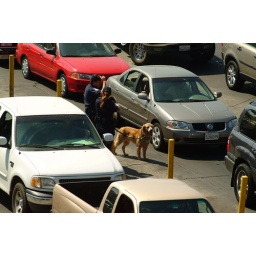
sniffer dogs trained to smell out people smuggled in cars